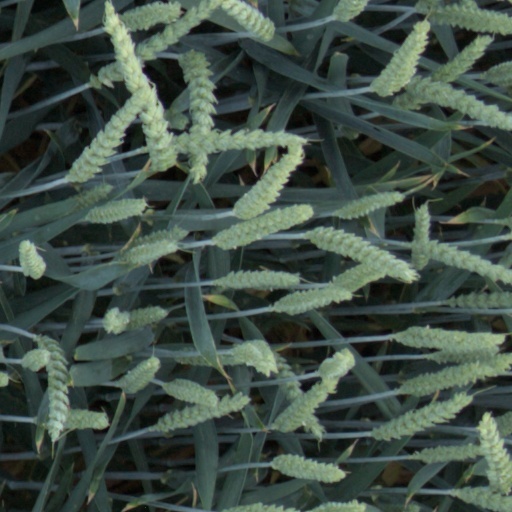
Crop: wheat